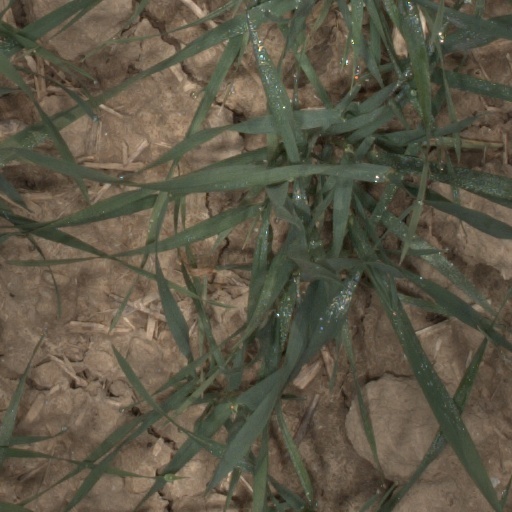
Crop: wheat